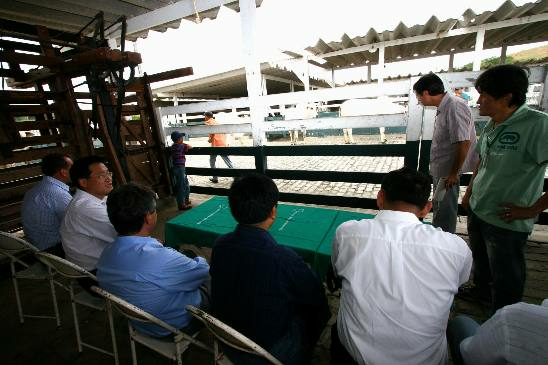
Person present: Yes